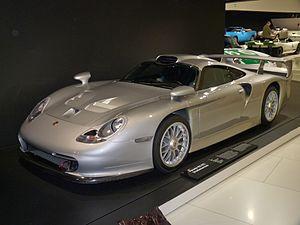
La Porsche 911 GT1 est une voiture de course du constructeur allemand Porsche développée dans le courant de l'année 1995.